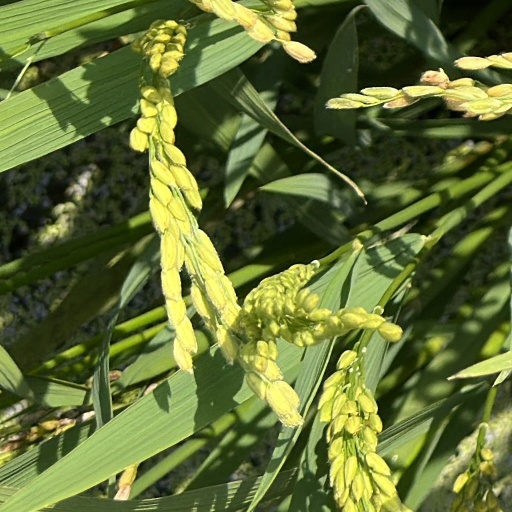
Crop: rice